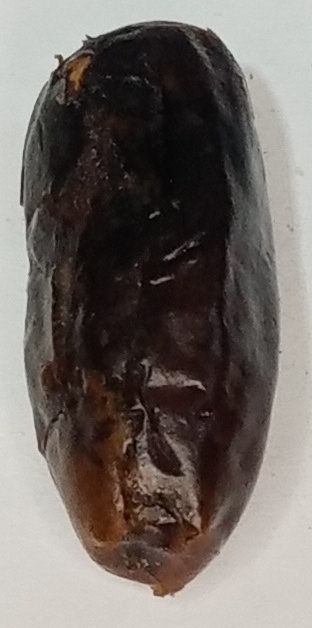
Variety: gajar
Size: large
Grade: grade-1